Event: Nepal Earthquake
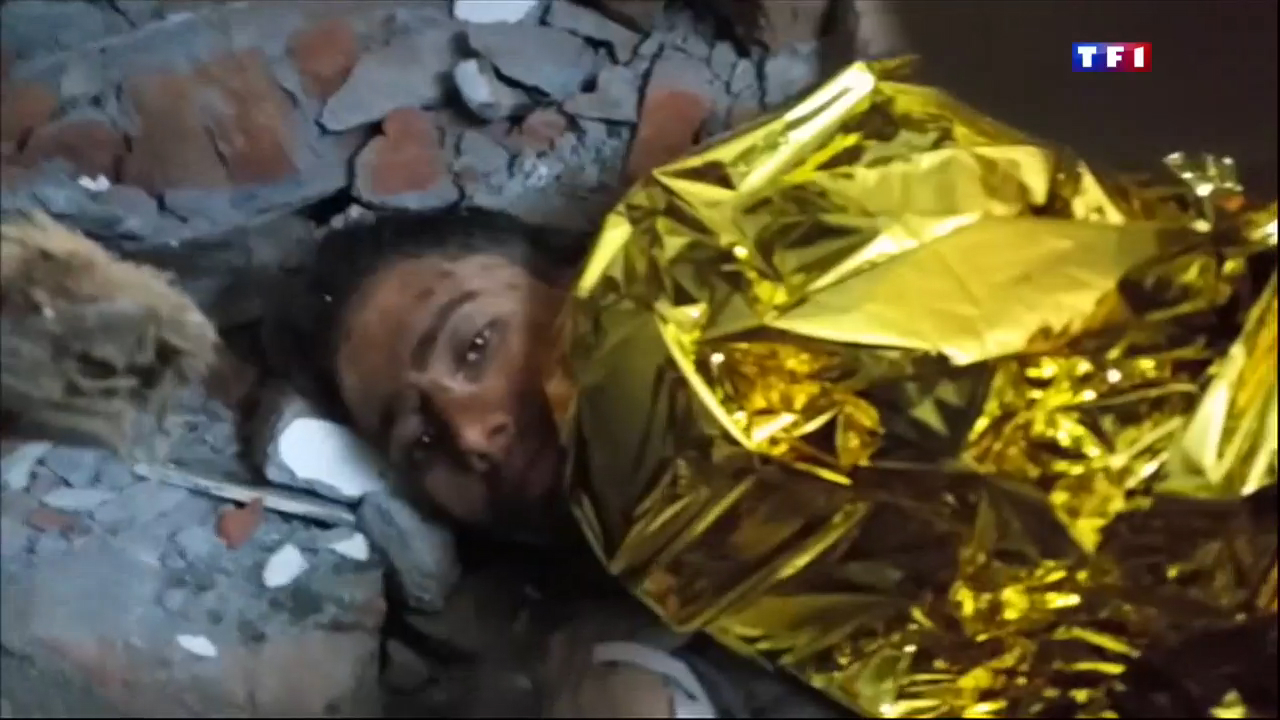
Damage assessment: damage